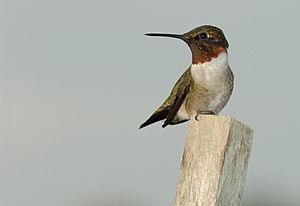
Un colibri à gorge rubis (Archilochus colubris) mâle montant la garde sur son territoire depuis un piquet à tomates. L'oiseau repoussera tout autre oiseau mouche voulant se nourir sur son territoire. Русский: Самец рубиновогорлового колибри защищает свою территорию с вершины опоры для помидоров. Он будет преследовать любого другого самца, который посягнет на его зону кормёжки."